Gina Gershon

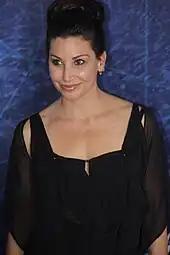
Gershon in June 2011

Gershon is regarded as a gay icon for her roles in films such as "Bound" (in which she played a butch lesbian), "Prey for Rock & Roll", and "Showgirls" (in which she played a bisexual showgirl, and which is regarded as a camp classic). She was ranked #51 on the "Maxim" Hot 100 Women of 2004.